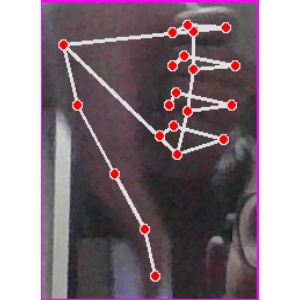
अक्षर: फ